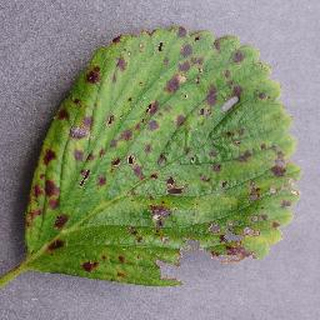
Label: strawberry_leaf_scorch